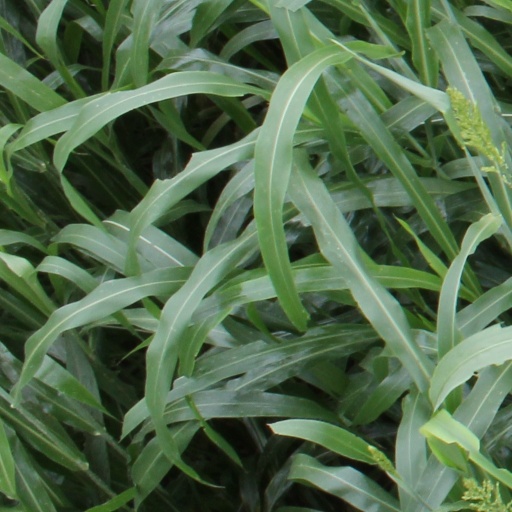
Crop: sorghum